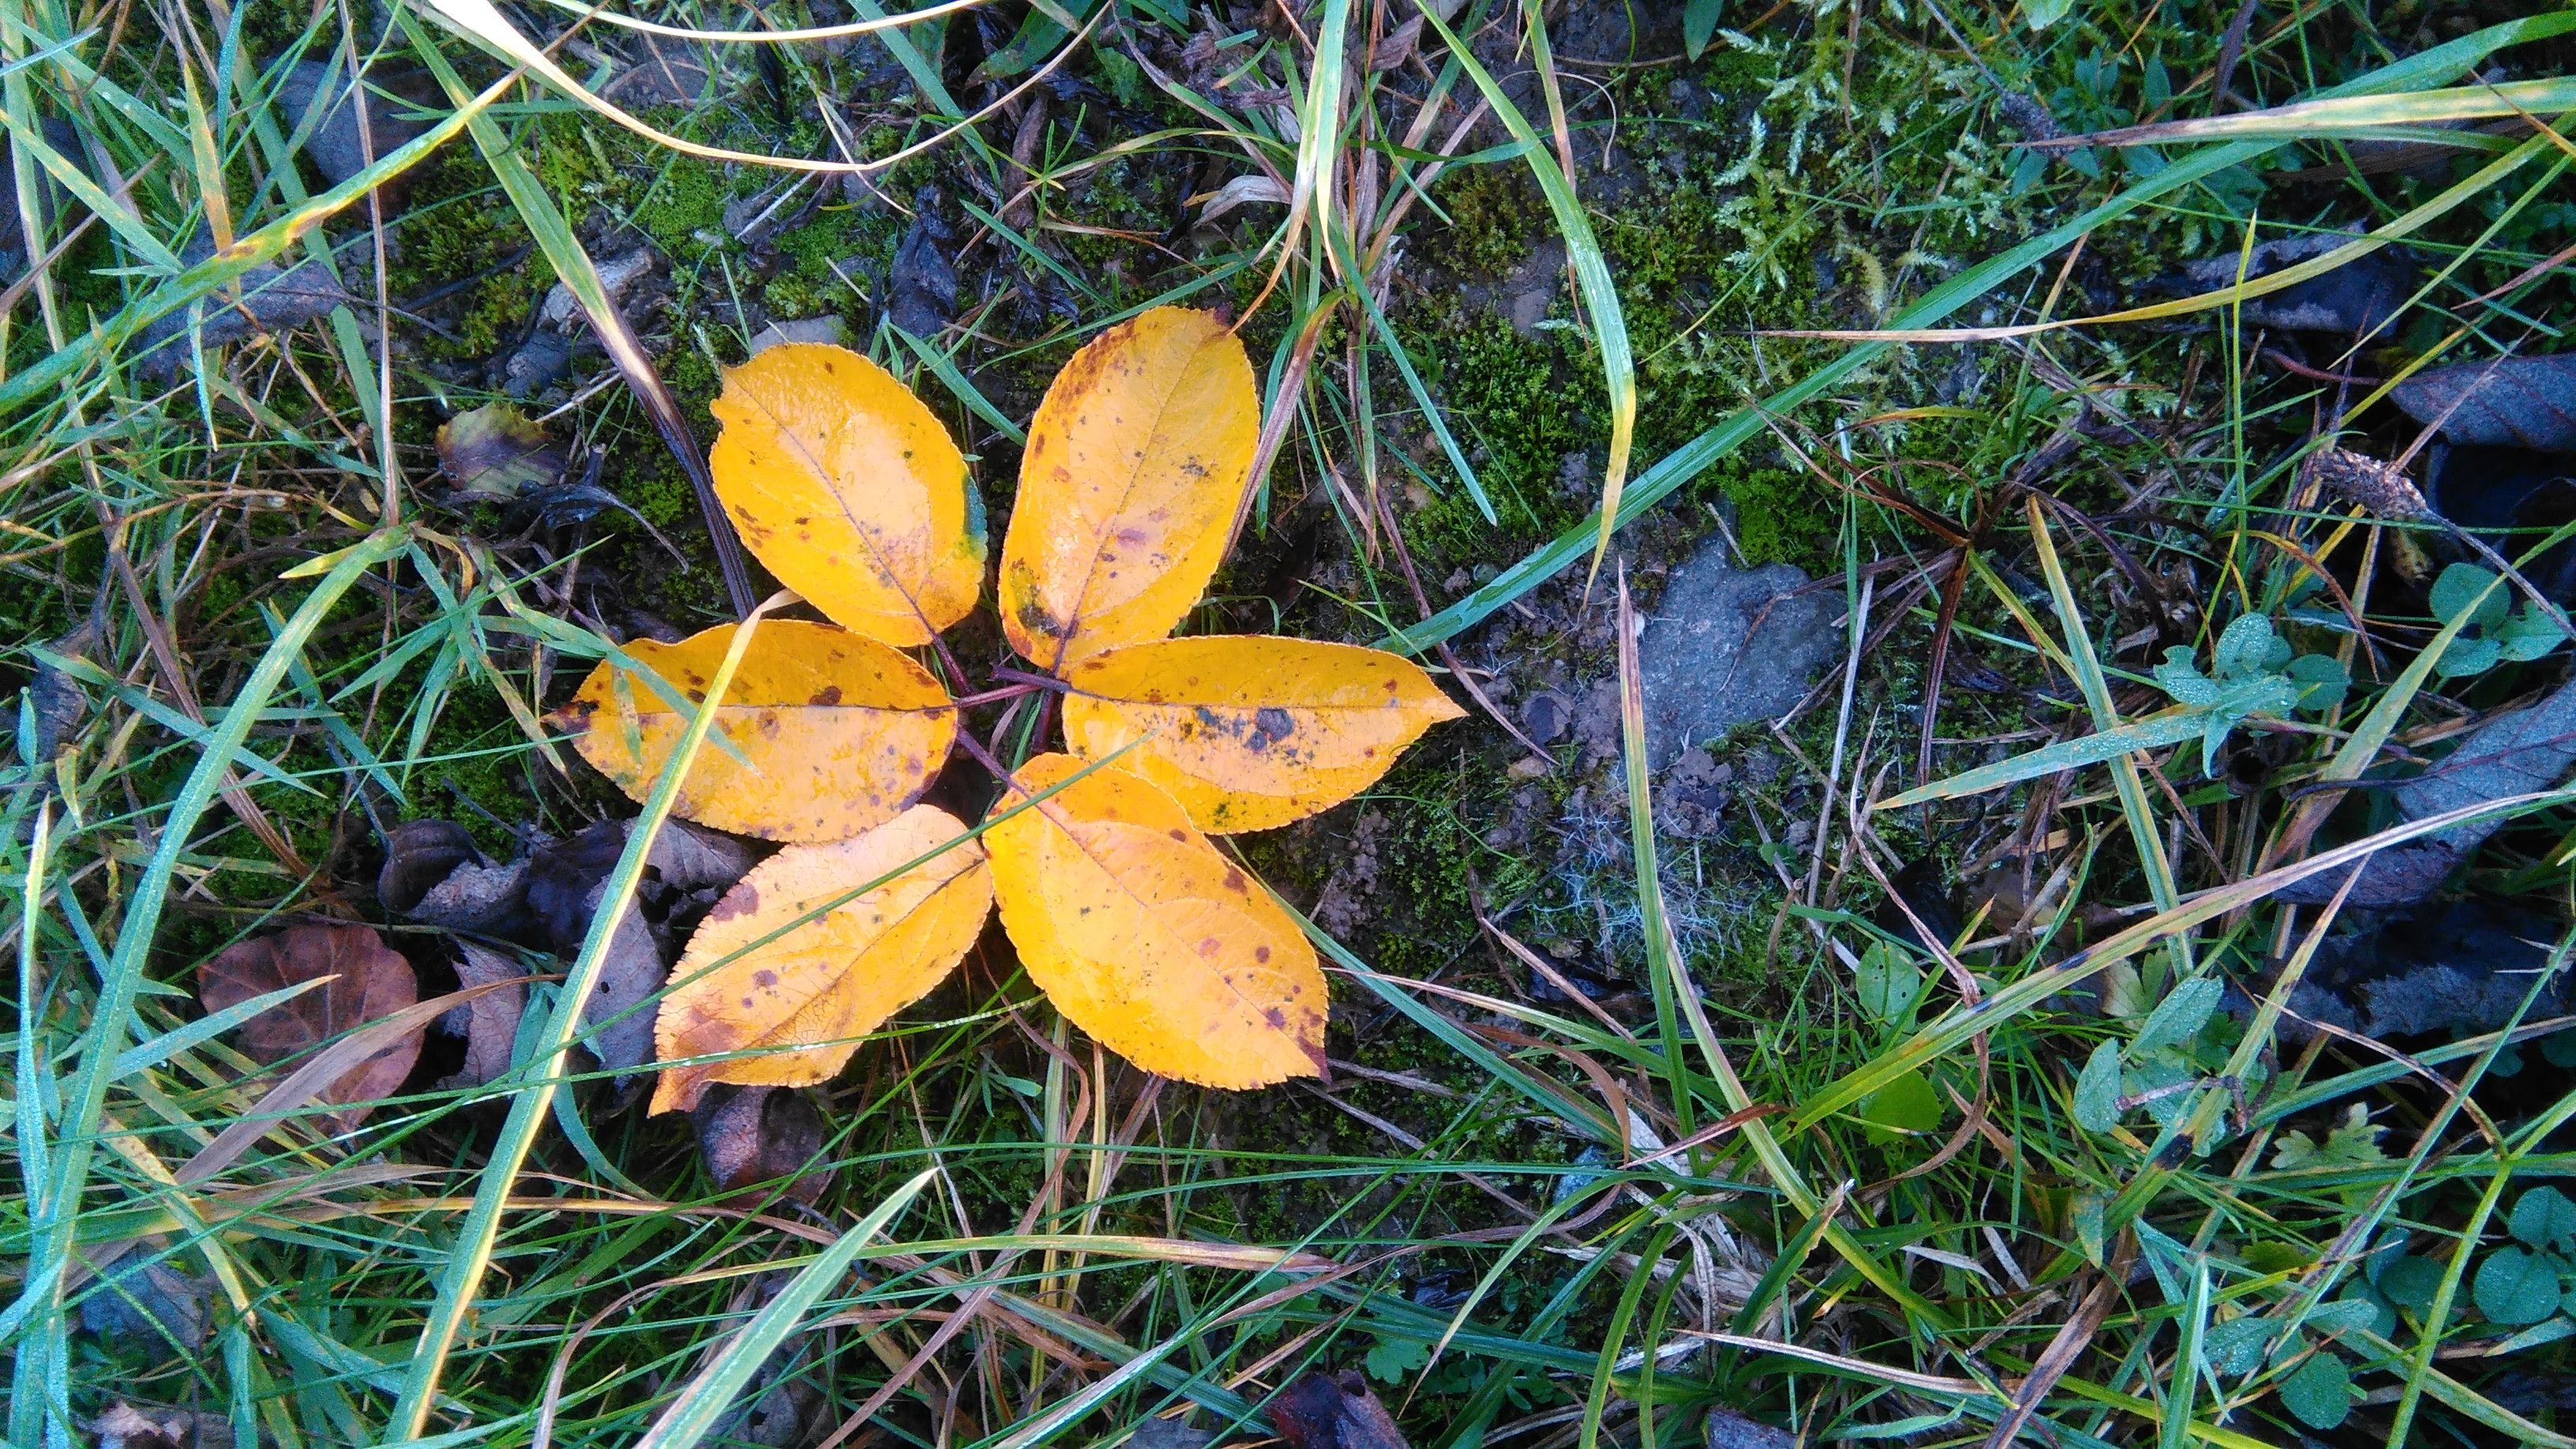
tree, nature, forest, grass, plant, leaf, flower, moss, green, autumn, botany, colorful, yellow, close, flora, season, wildflower, forest floor, leaves, woodland, autumn leaf, ecosystem, macro photography, land plant